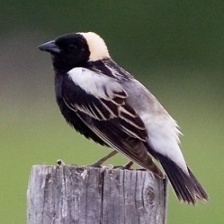
Species: BOBOLINK
Scientific name: DOLICHONYX ORYZIVORUS